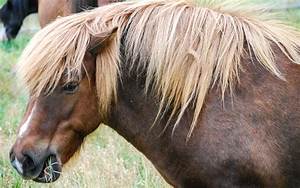
Label: cavallo